University of Leicester

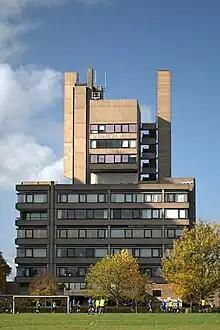
The brutalist Charles Wilson Building by Denys Lasdun

Opposite the Fielding Johnson Building are the Astley Clarke Building, home to the School of Criminology and Sociology, and the Danielle Brown Sports Centre.